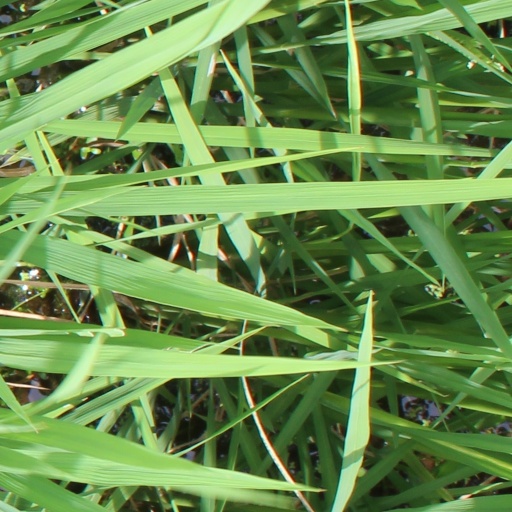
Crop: rice